Graham-Brush Log House

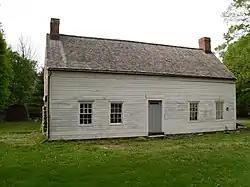
Graham-Brush Log House, May 2010

Graham-Brush Log House is a historic home located in the Town of Pine Plains, Dutchess County, New York. It was built in about 1776 and is a two-room log structure with a wood frame lean-to on its rear elevation. It measures roughly 39 feet long and 18 feet wide. It is one and one half stories with a gable roof; the lean-to addition is one story. The Brush house was acquired in 1997-1998 by the local historical society, the Little Nine Partners Historical Society. In 1998 it was damaged by an arson fire.